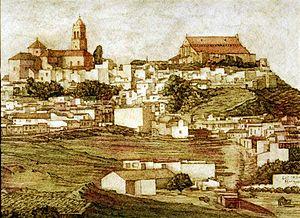
Miguel de Barrios, alias Daniel ha-Levi, est un historien et poète espagnol. Né dans une famille marrane demeurée secrètement fidèle au judaïsme, tour-à-tour capitaine de l'armée espagnole à Bruxelles et chantre des notables juifs et chrétiens à Amsterdam, il est l'une des incarnations les plus célèbres du marranisme, ainsi que l'un des soutiens vocaux les plus enflammés de Sabbataï Zevi, le faux Messie de Smyrne.
Montilla est une ville d’Espagne, dans la province de Cordoue, communauté autonome d’Andalousie d'une superficie de 170 km² et de 23 754 habitants.